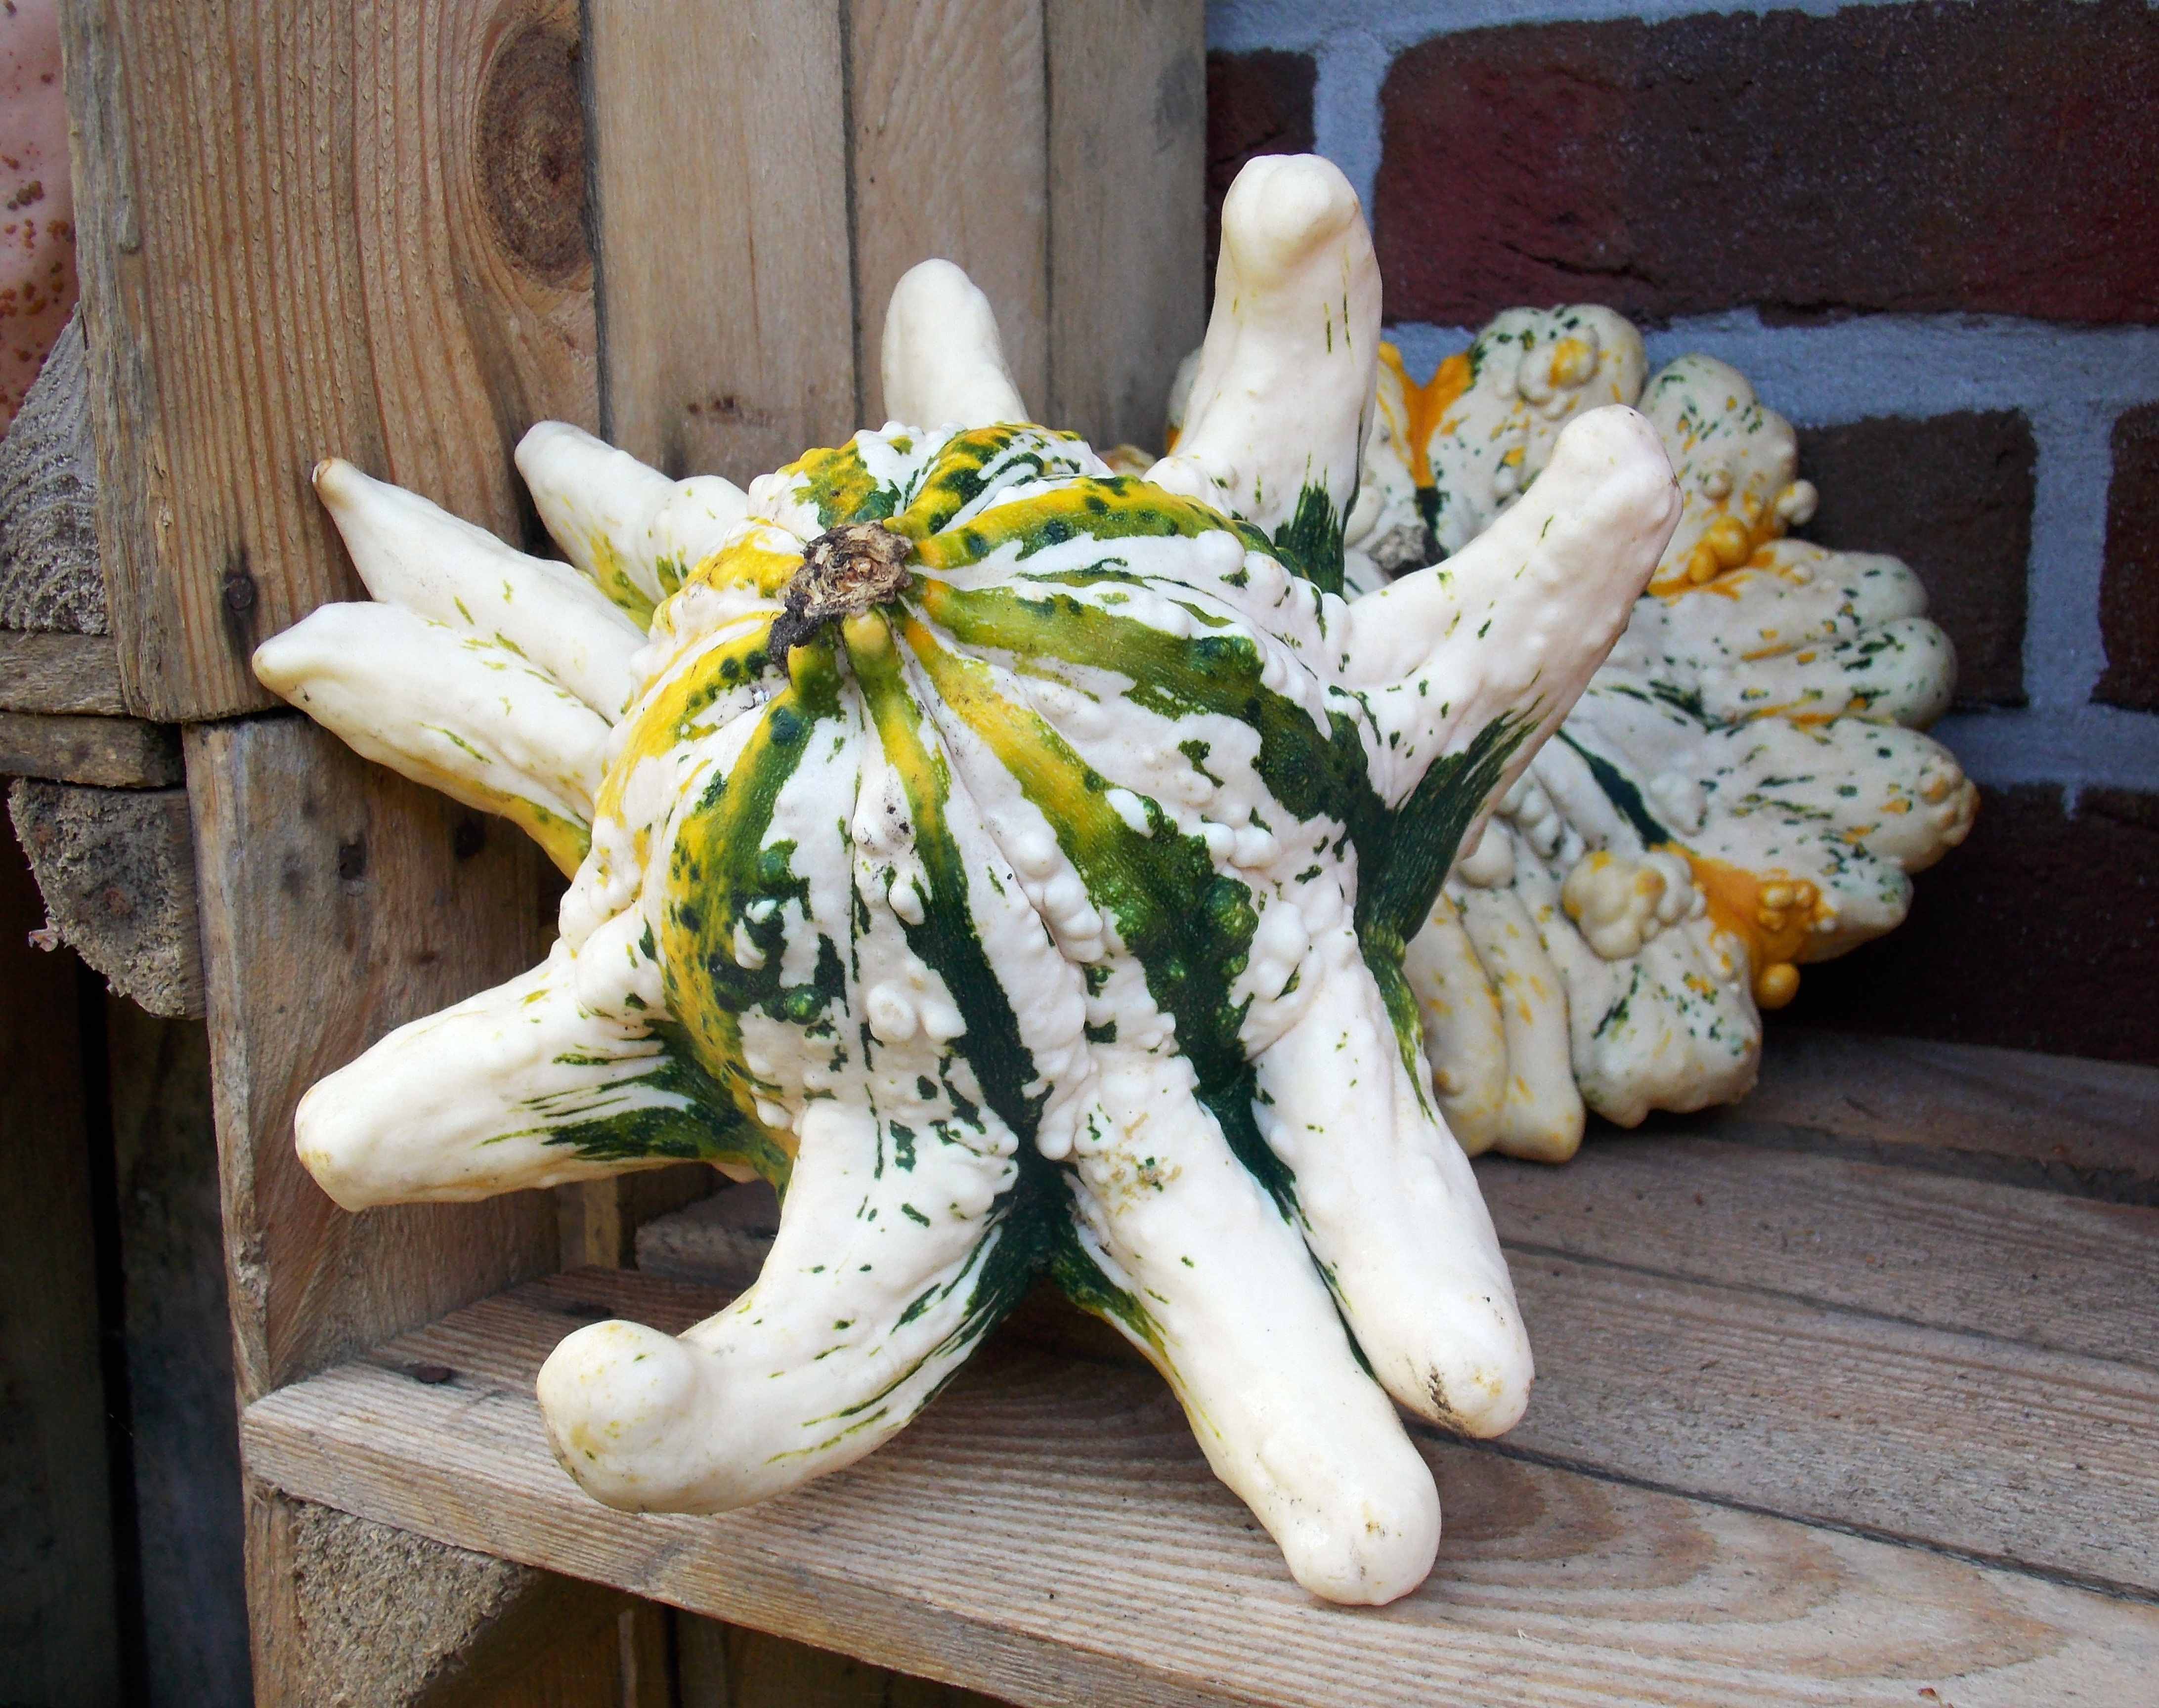
produce, vegetable, autumn, pumpkin, vegetables